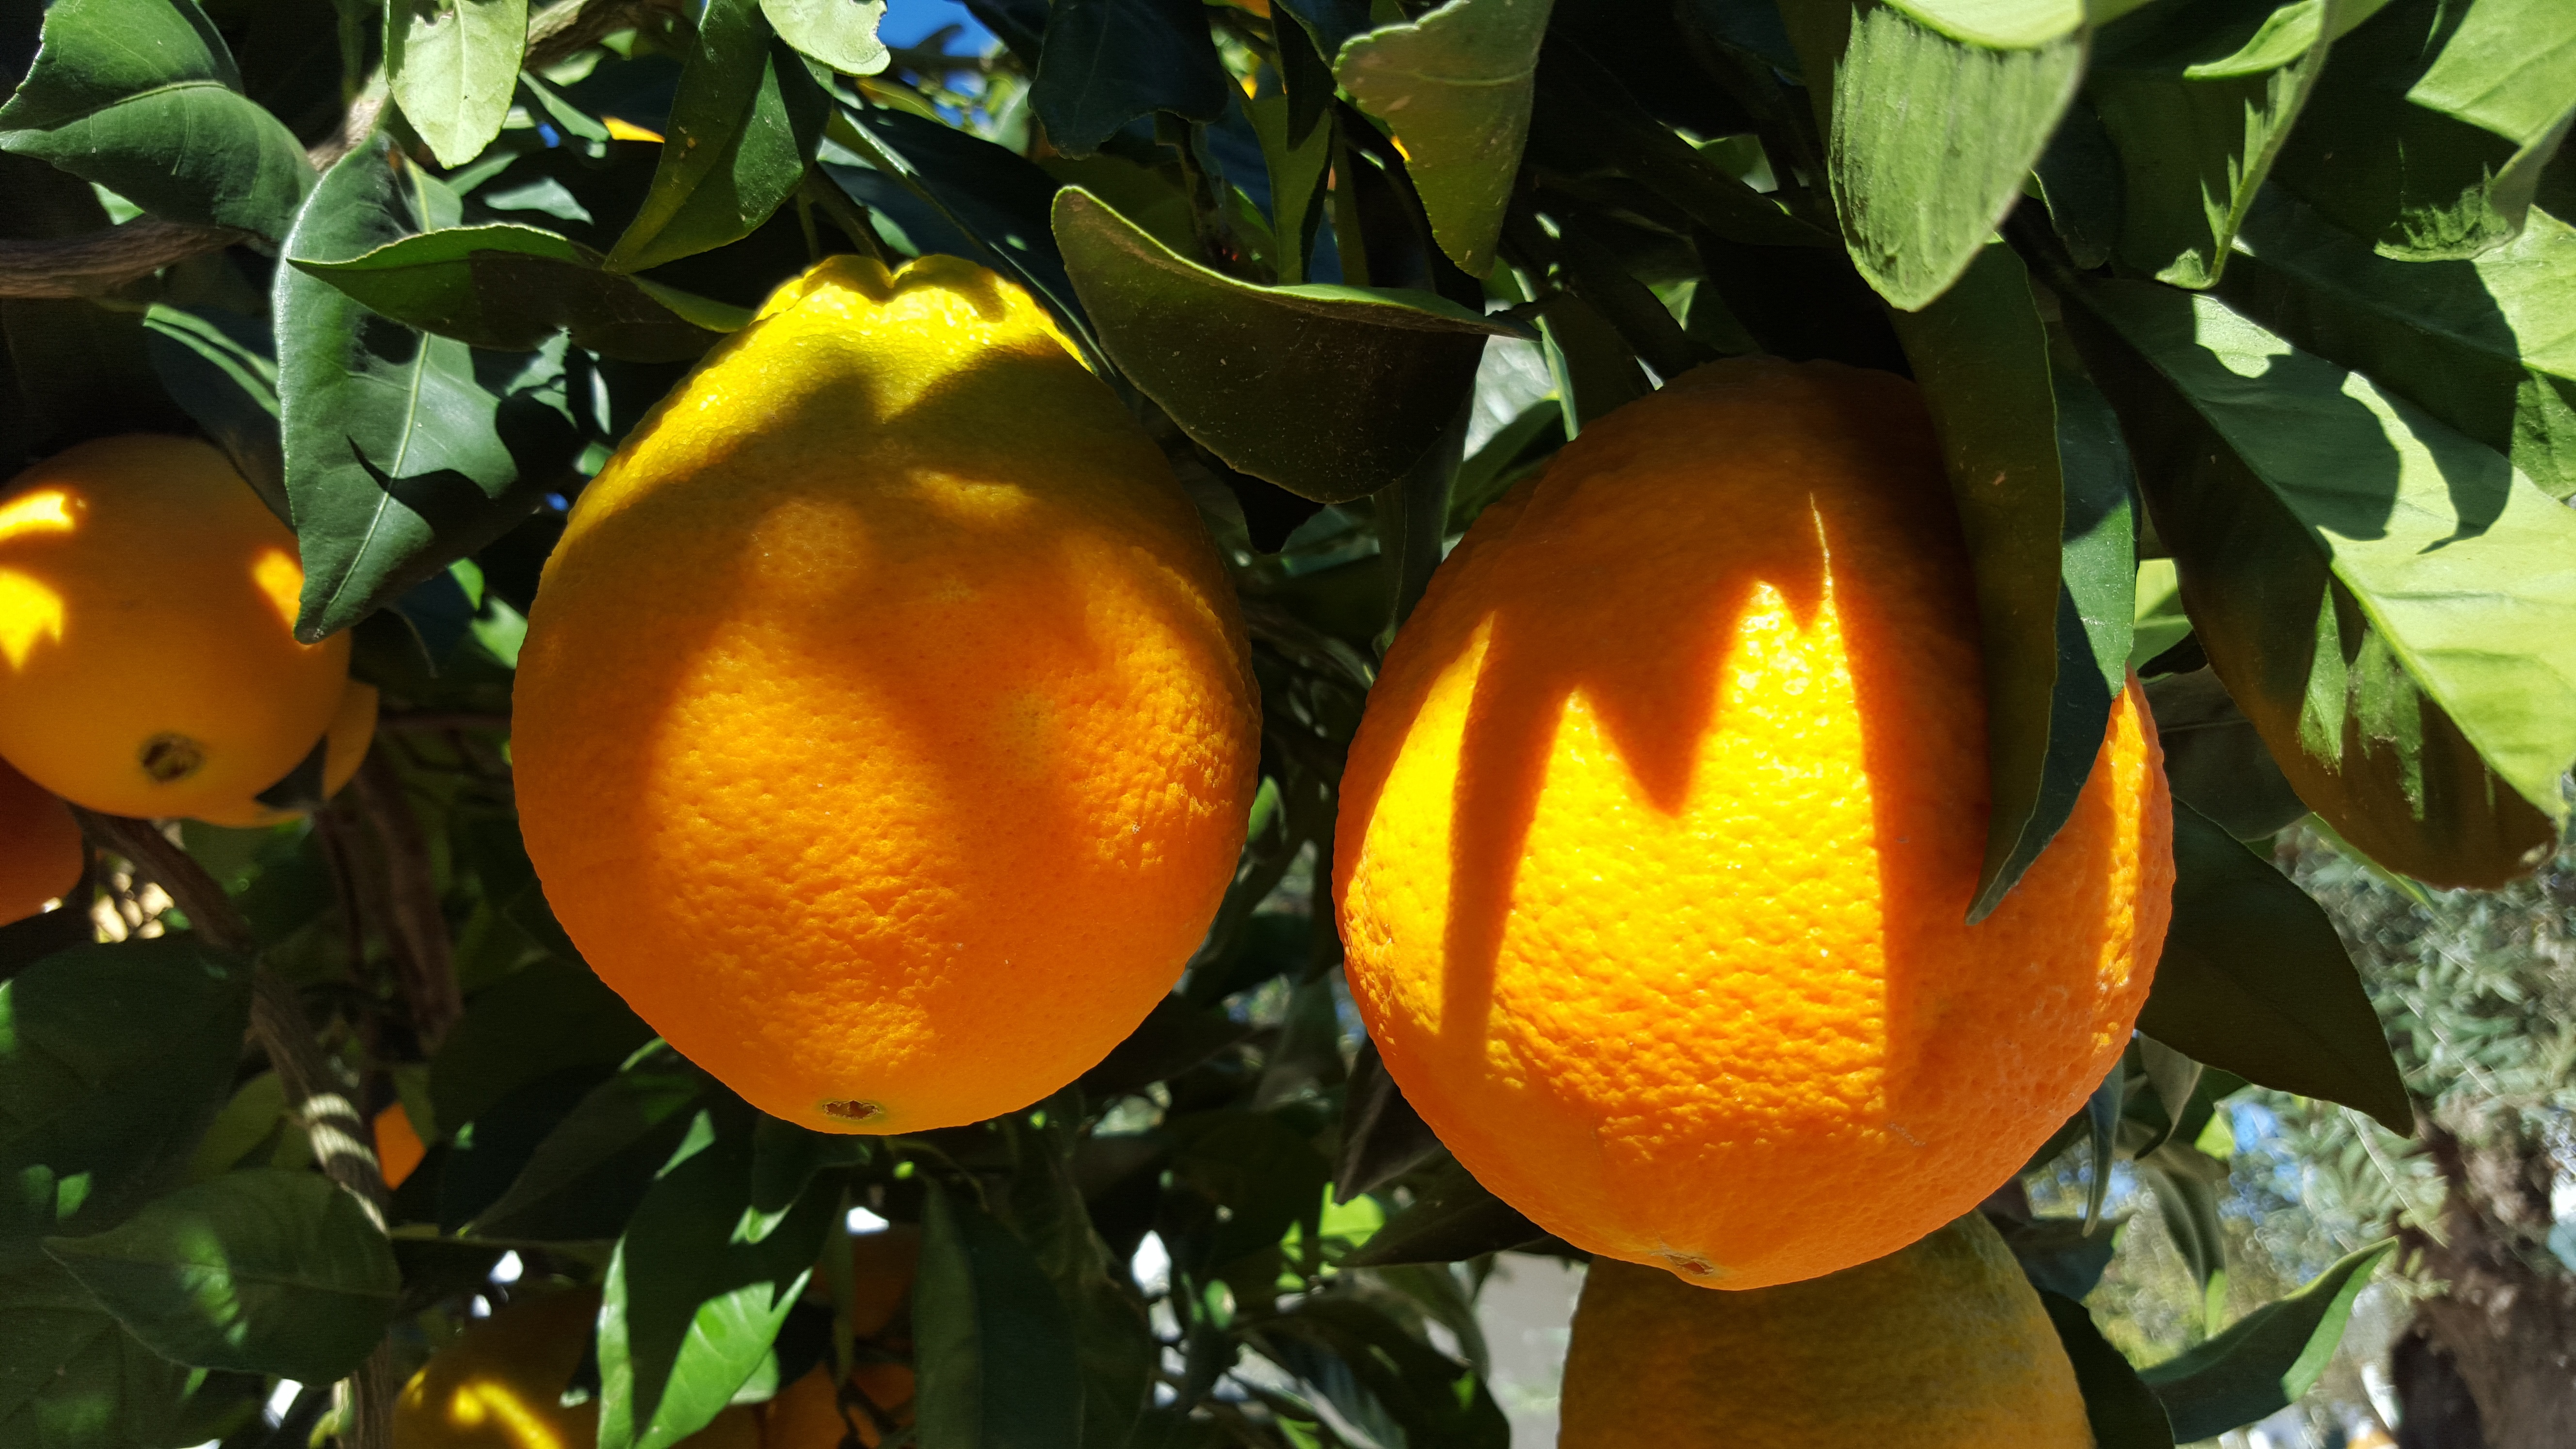
plant, fruit, flower, orange, food, produce, yellow, flora, tangerine, valencia, kumquat, clementine, oranges, citron, citrus, flowering plant, bitter orange, mandarin orange, land plant, tangelo, yuzu